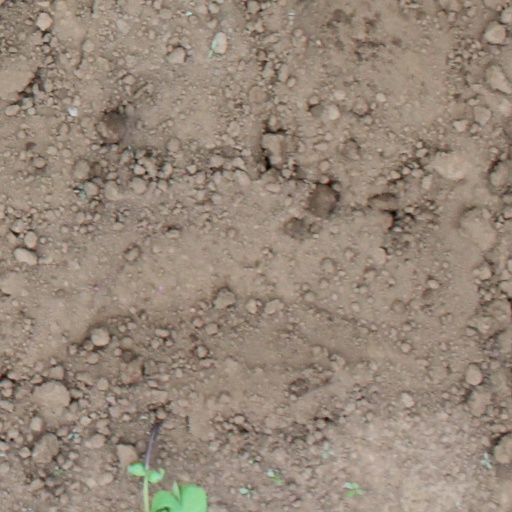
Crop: soybean